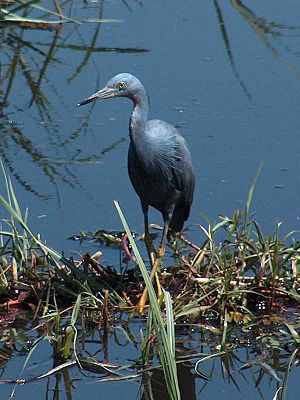
Skifergrå hejre
Egretta vinaceigula
Egretta vinaceigula
Skifergrå hejre er en fugl i hejrefamilien.